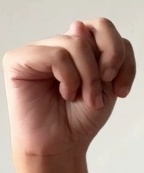
ASL sign: N